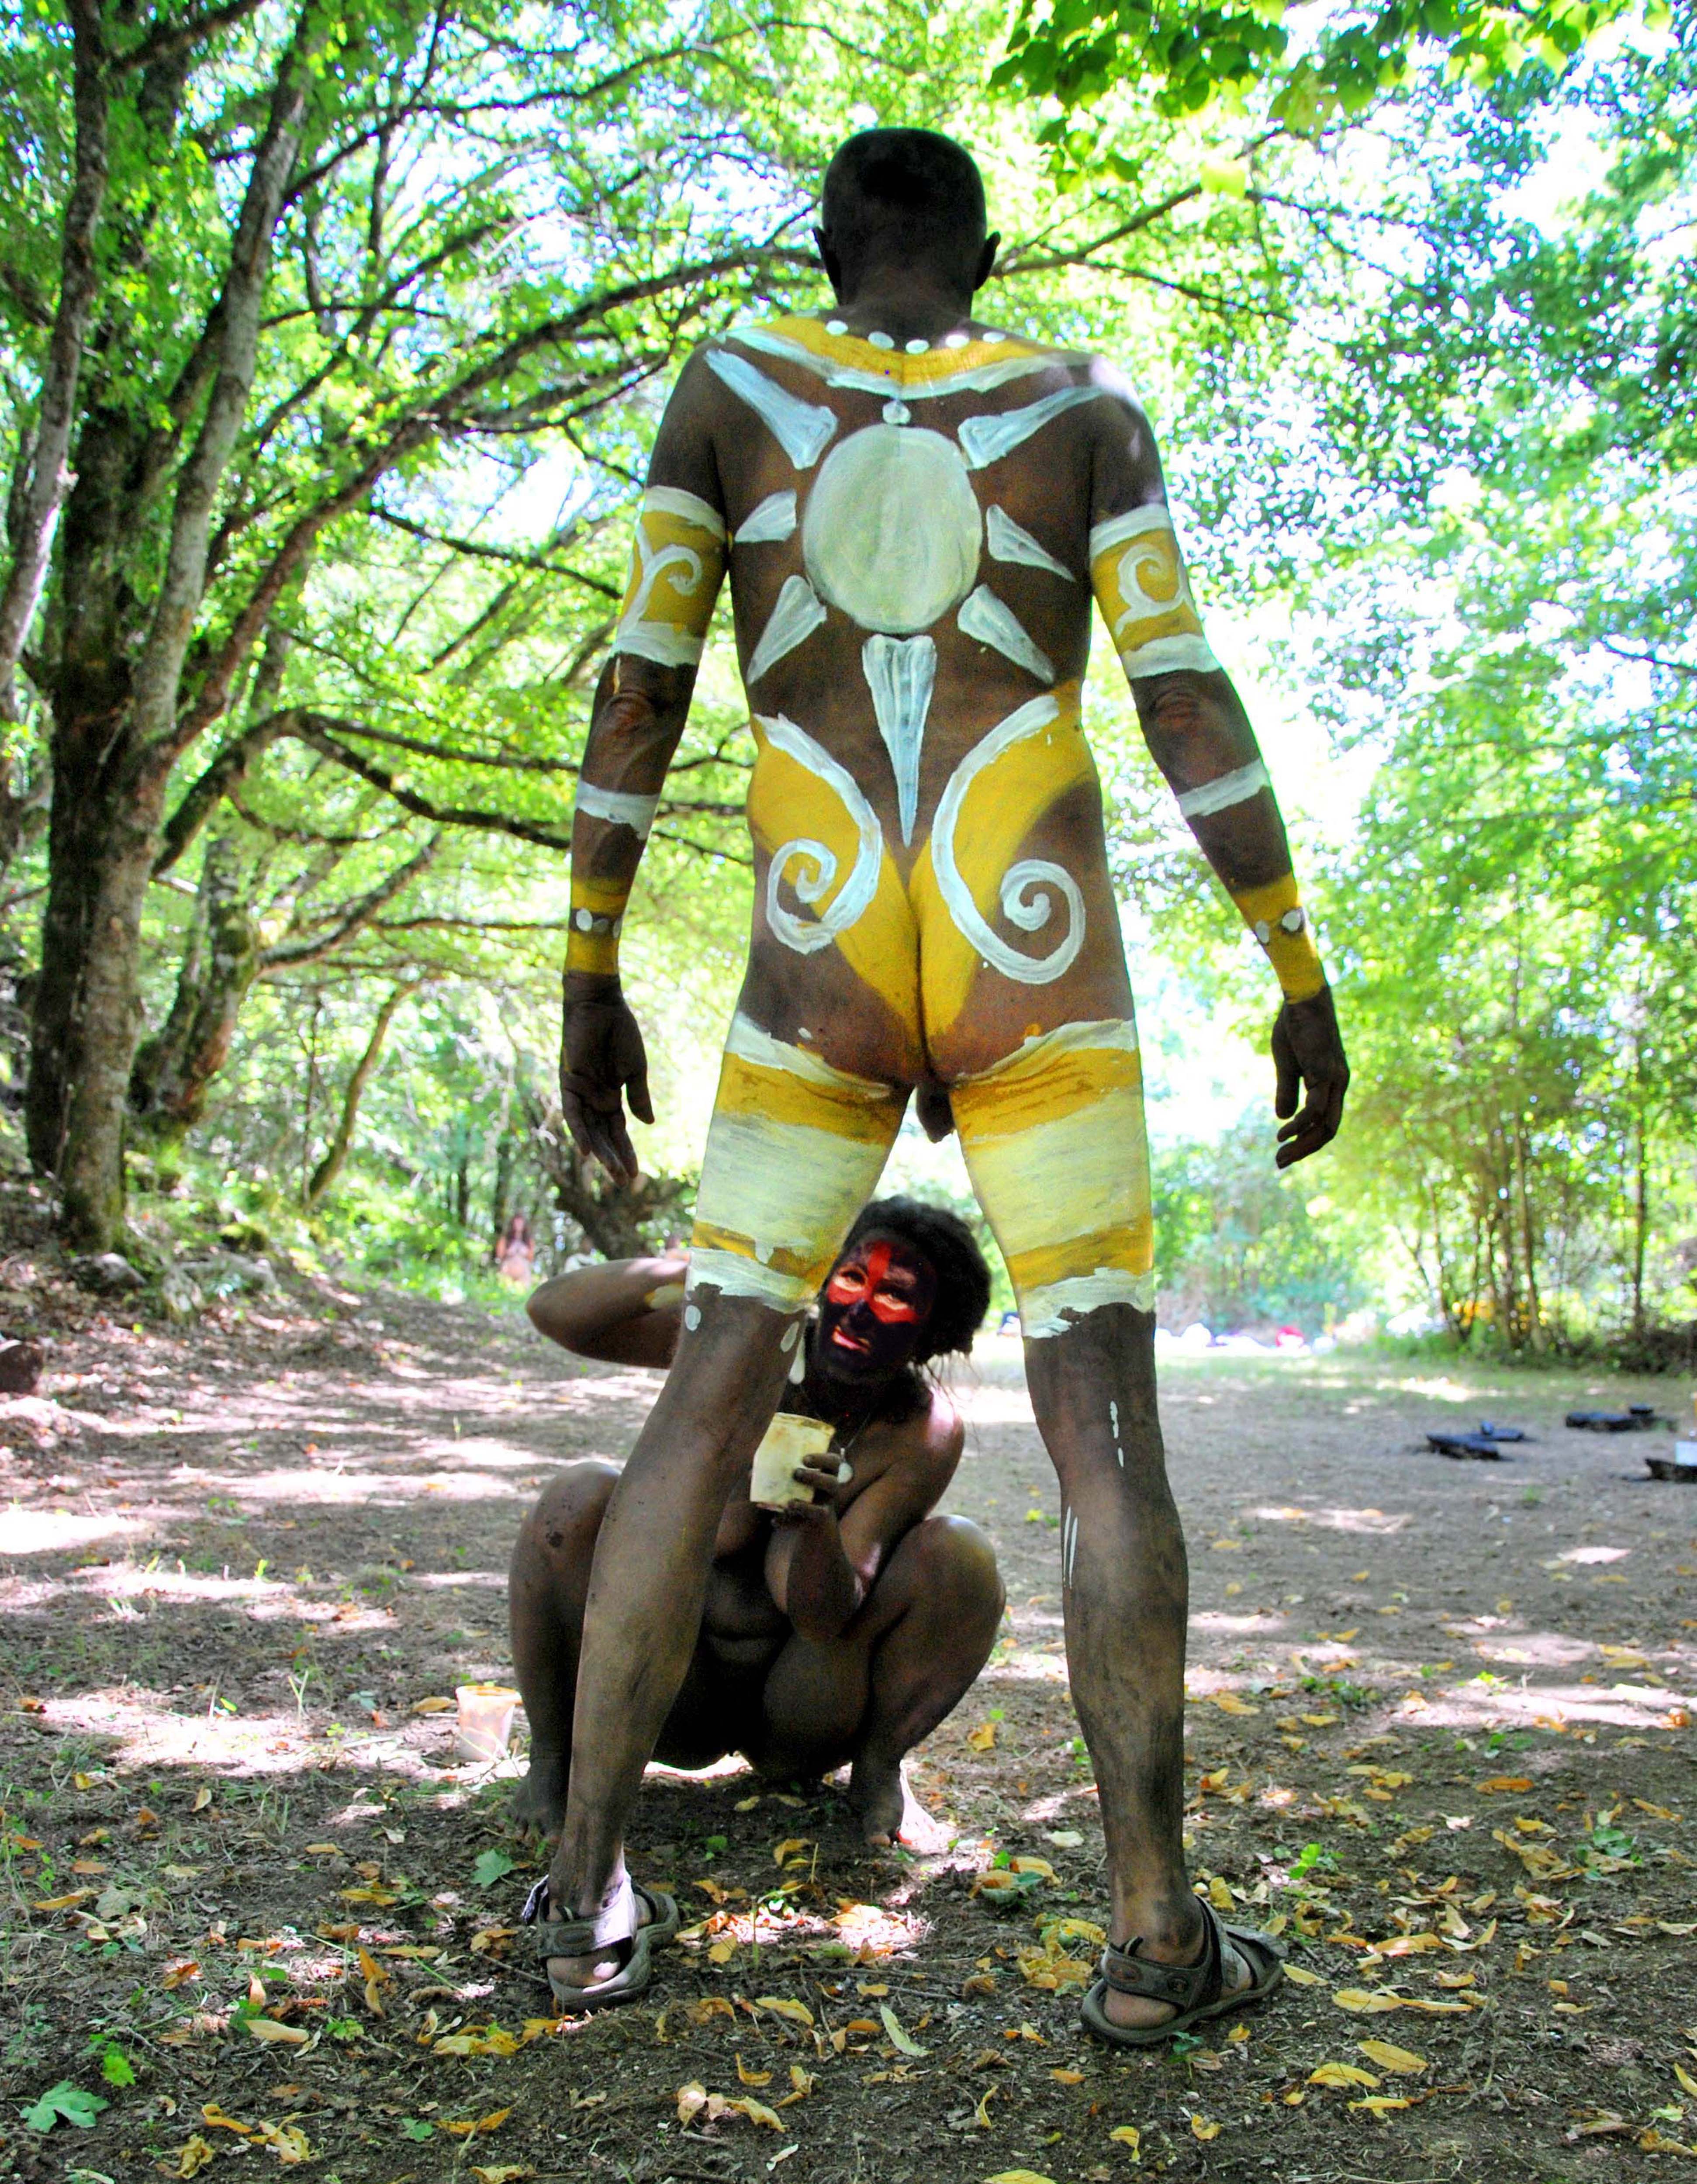
bodypainting, body painting, painted body, theatre, makeup, face, eyes, wild, nature, wilderness, shamanism, shaman, ritual, dance, healing, ceremony, totem, festival, carnival, magic, tradition, indigenous, native, art, arts, elements, artist, painter, painting, therapy, man, men, male, masculine, woman, women, feminine, naked man, nude man, male nude, naked woman, nude woman, nude women, female, nude female, sexy, erotic, erotics, girl, girls, hot girls, nude girls, back, bottom, ass, buttocks, penis, shoulders, thighs, barefoot, legs, foot, arms, couple, friends, people, tribe, indian, indians, american indians, australia, aborigines, naked, nude, body, skin, black, yellow, white, red, culture, soul, spirit, spirituality, religion, mother earth, mystical, joy of life, happiness, energy, courage, power, freedom, liberty, respect, commitment, love, peace, ethnic, adventure, outdoor, summer, colour, colours, earth, heart, holiday, holidays, vacation, travel, illustration, flesh, athlete, sport, sports, mask, training, vision, vision quest, phantasy, personal protective equipment, tree, botany, spandex, wetsuit, leg, adaptation, recreation, plant, photography, forest, woodland, costume, sportswear, jungle, thigh